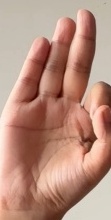
ASL sign: F